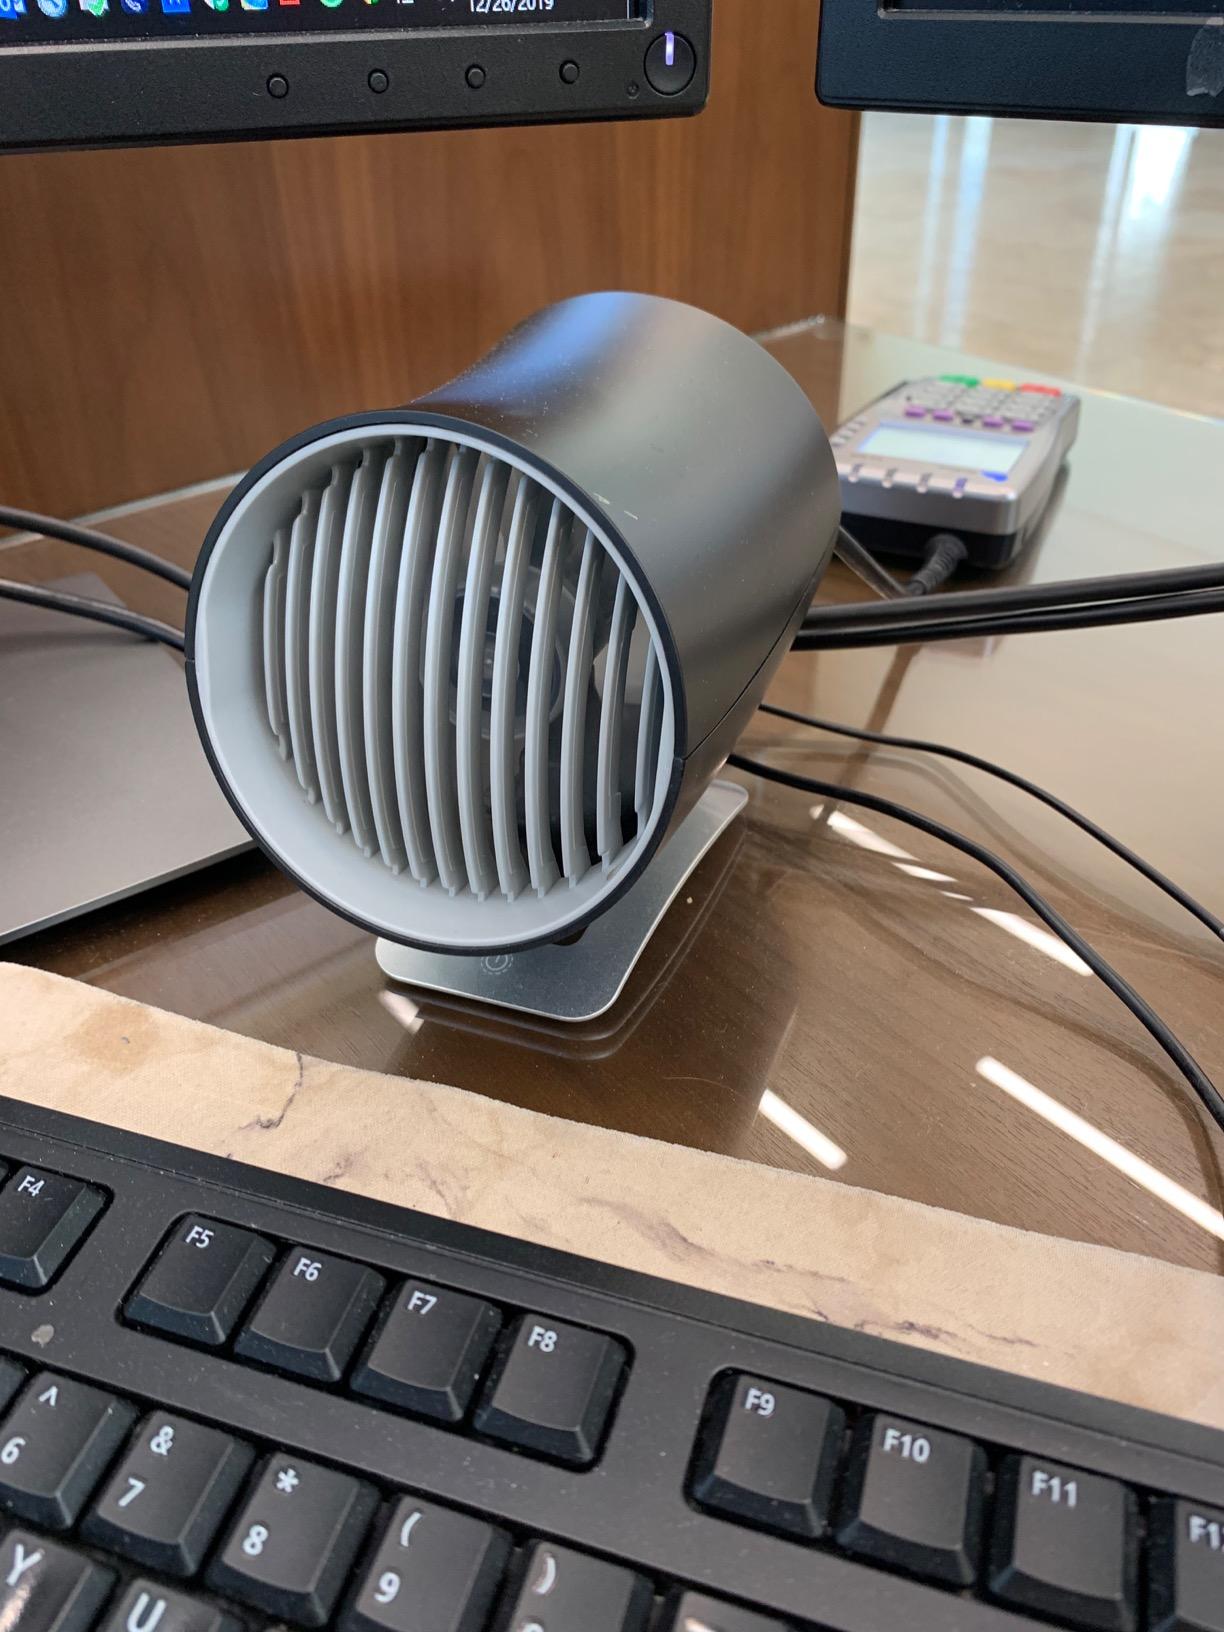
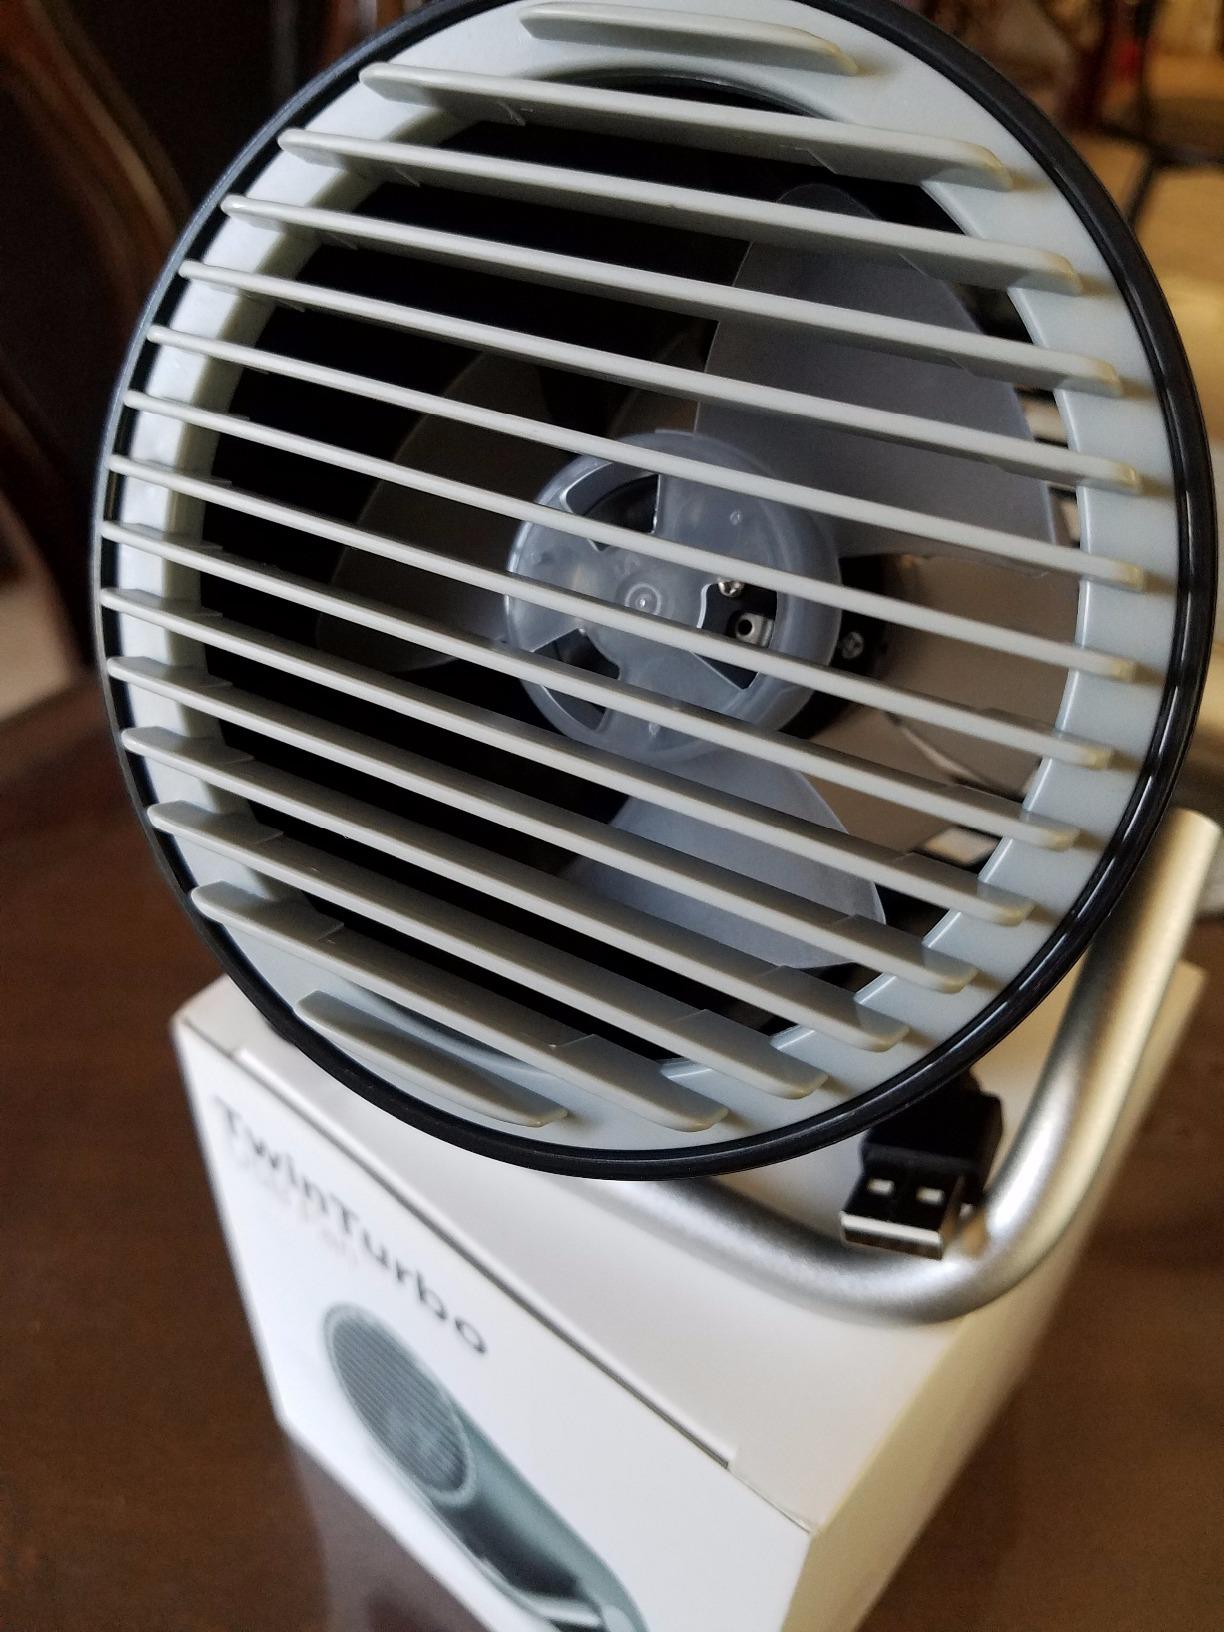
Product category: fan
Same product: no